Mississauga First Nation

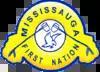

Mississauga First Nation, also spelt Mississaugi, is one of the six First Nations that make up the Mississauga Nations. It is located directly west of Blind River, Ontario, Canada, on the Mississagi River 8 Reserve.